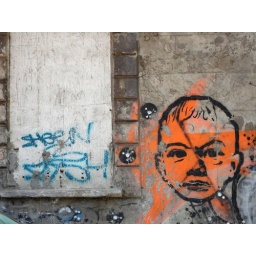
a graffiti on a wall in milan, this old house will be destroy soon.